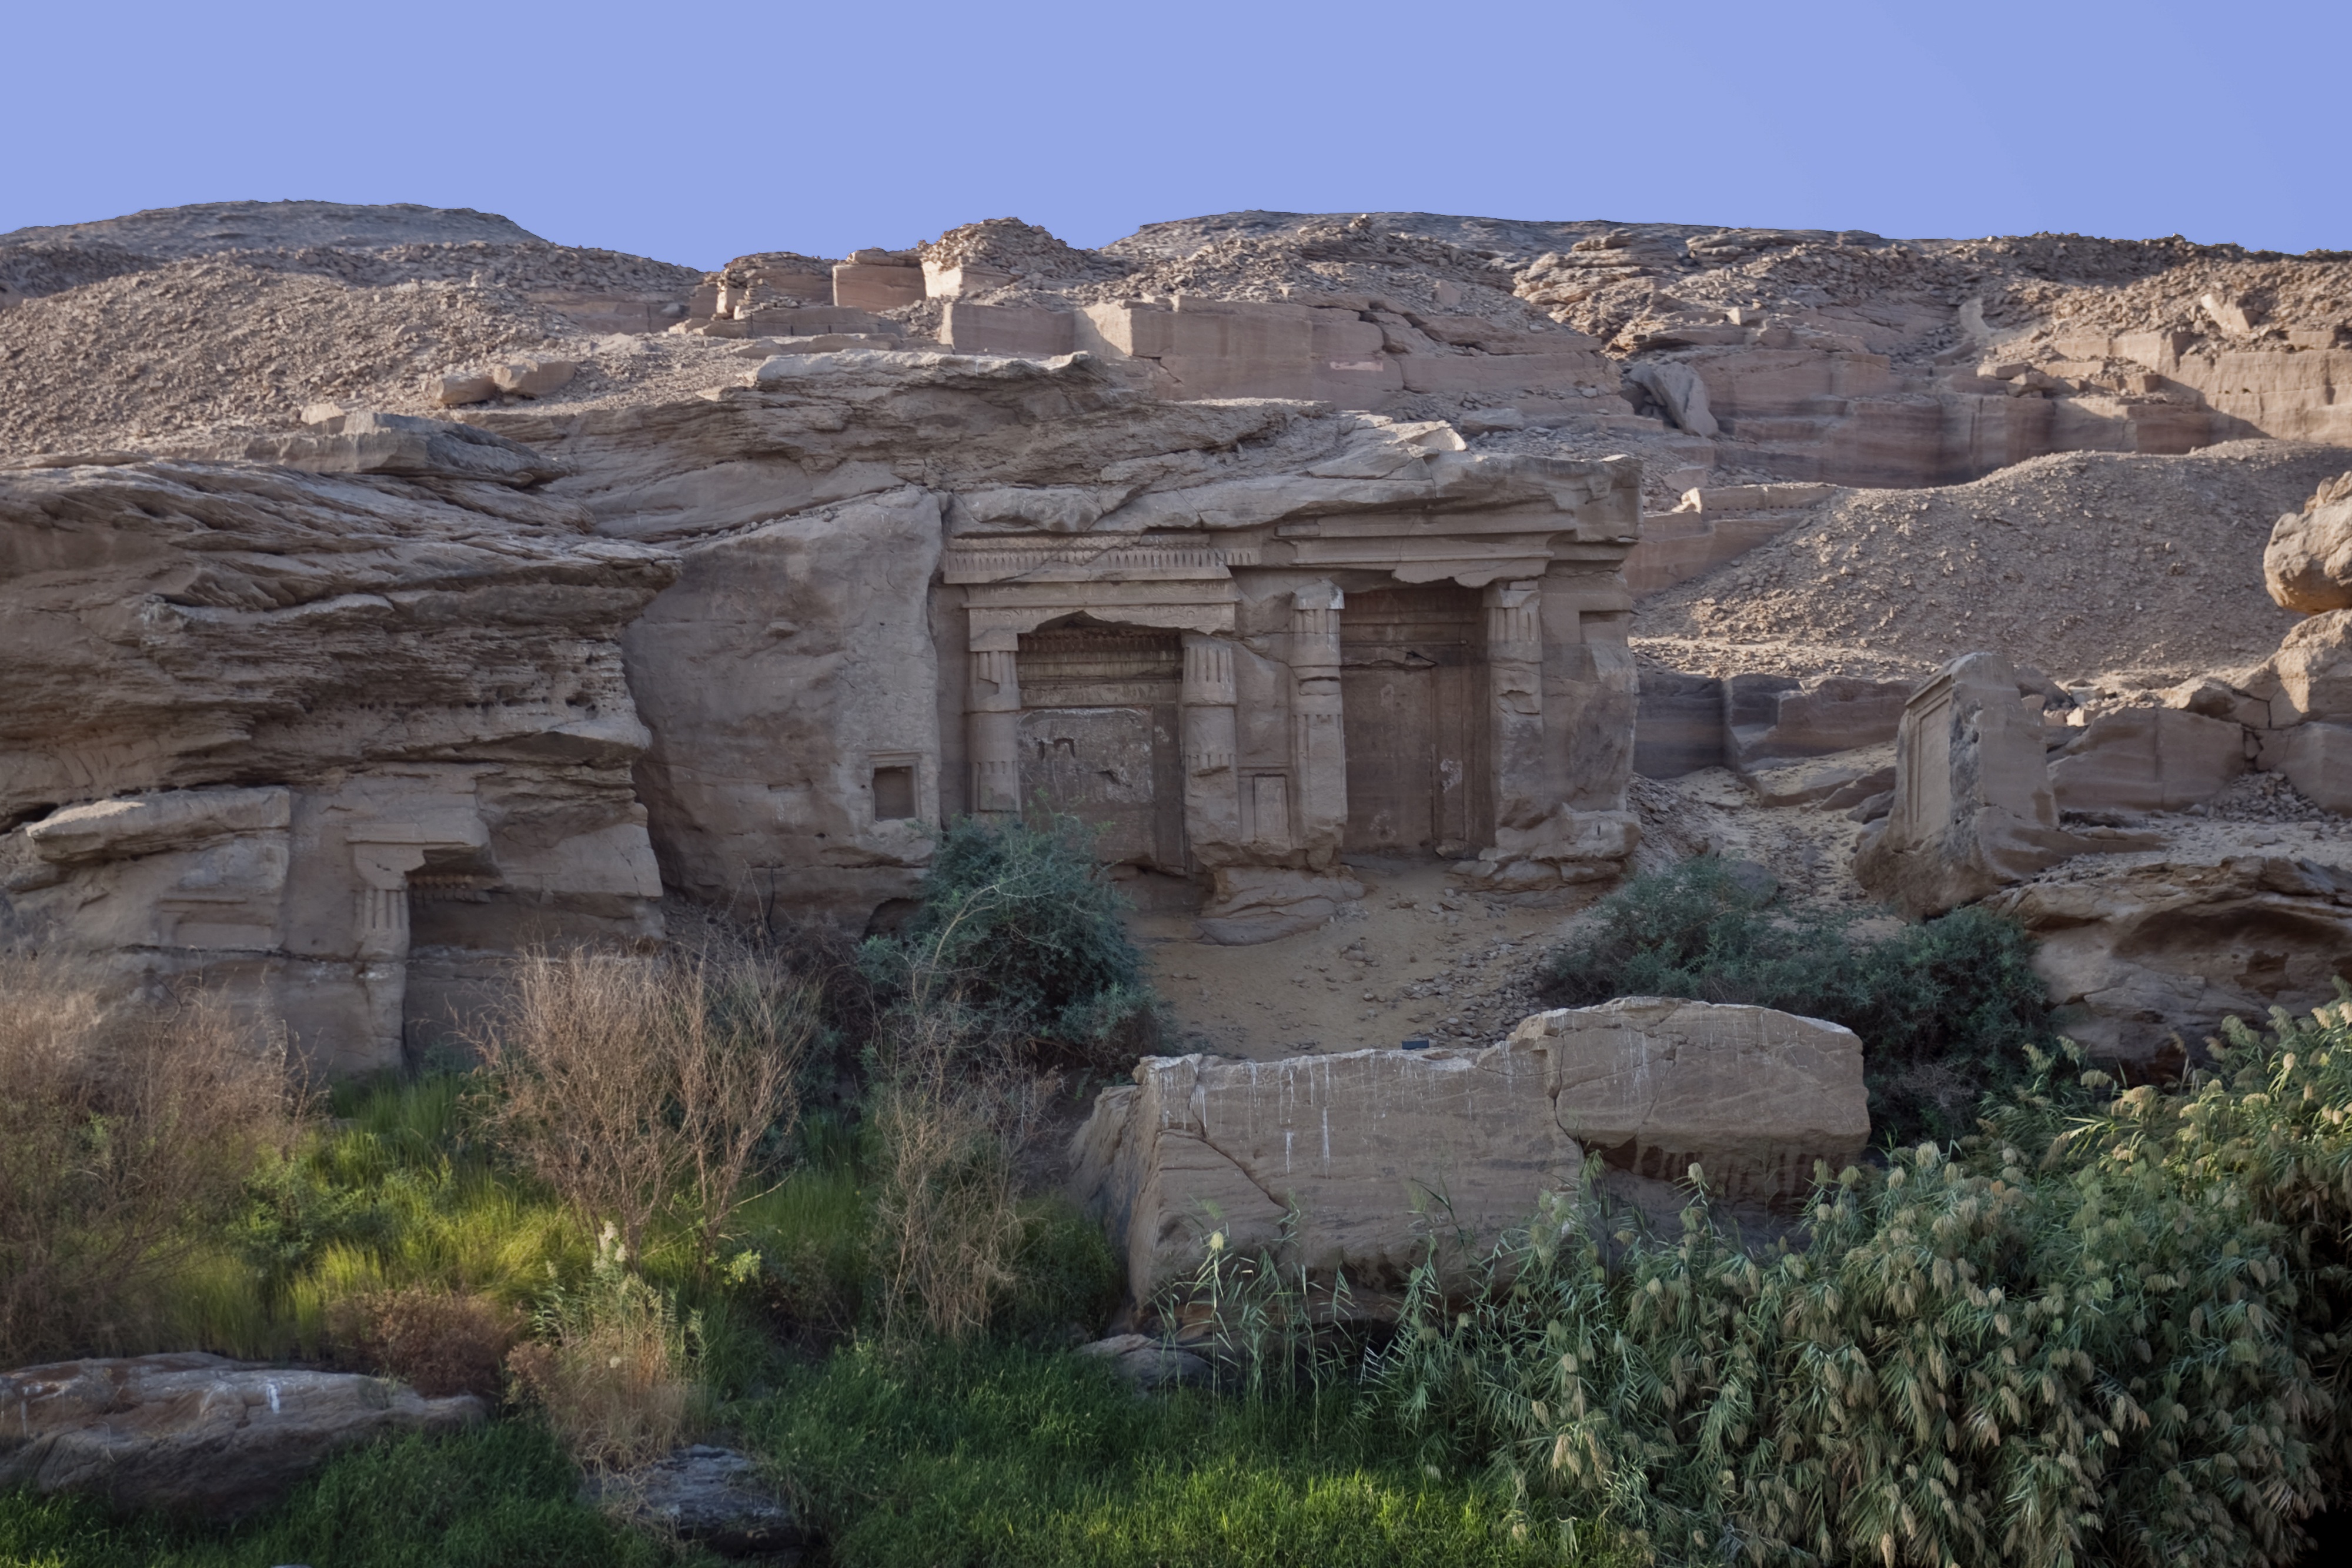
landscape, rock, architecture, valley, monument, hillside, terrain, egypt, bank, geology, ruins, badlands, monastery, plateau, tombs, wadi, archaeological site, historic site, ancient history, rock carved